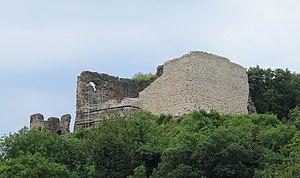
Sous prétexte de protection et de sécurisation, la ruine du XIII e siècle est recouverte de béton. Le charme ancien du château et les détails historiques sont détruits à jamais.
Buhl est une commune française située dans le département du Haut-Rhin, en région Grand Est.
Les ruines du château du Hugstein sont situées à cheval sur les limites communales de Buhl et de Guebwiller dans le département du Haut-Rhin.